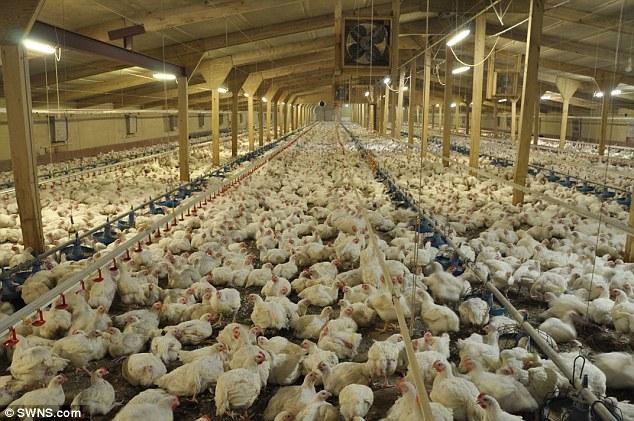
Banda kubwa la kuku, ambalo limejaa kuku wengi sana. Kuku wote waonekana wako ndani ya banda, na kuna mfumo wa kulisha na kumwagilia maji, unaonekana kando ya banda. Kuku wote ni wa rangi moja, ikionekana ni kuku wa kisasa.